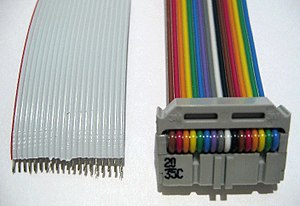
Fladkabel
Venstre: 20-leder gråt fladkabel med ledningen for ben 1 markeret med rød streg, isolering delvis afisoleret. Højre: 16-leder regnbue fladkabel med IDC-stik.
Et fladkabel eller båndkabel er et elektrisk kabel med mange ledninger løbende parallelt til hinanden i samme flade. Resultatet er at kablet er bredt og fladt.